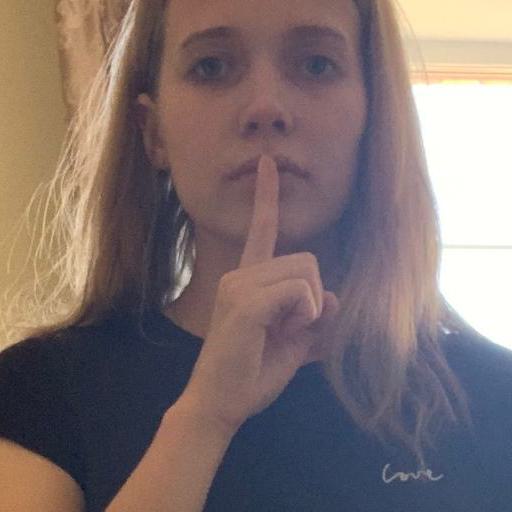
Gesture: mute